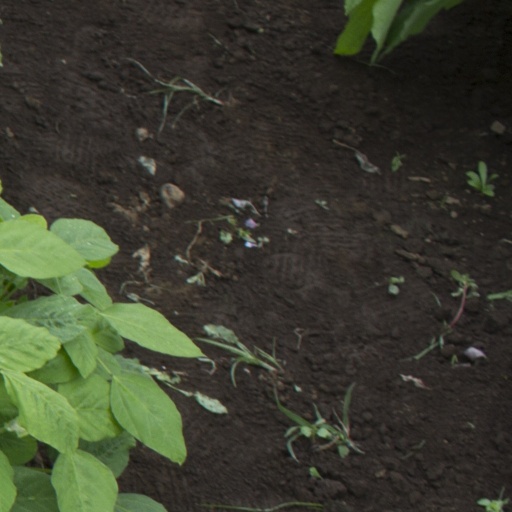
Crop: soybean